STS-118

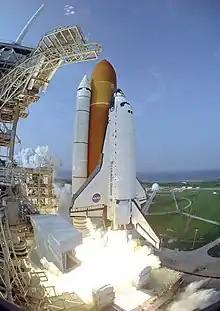

"Endeavour" (OV-105) was moved from the Orbiter Processing Facility, bay OPF-2 to the Vehicle Assembly Building on July 2, 2007. On July 10, 2007, "Endeavour" moved from the Vehicle Assembly Building to Launch Pad 39A. Moving at less than one mile per hour (/h) atop the crawler-transporter, the move began at 20:10 EDT, and was "hard down" (secured in place at the pad) at 03:02 EDT, July 11, 2007.